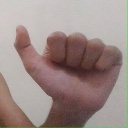
अक्षर: त